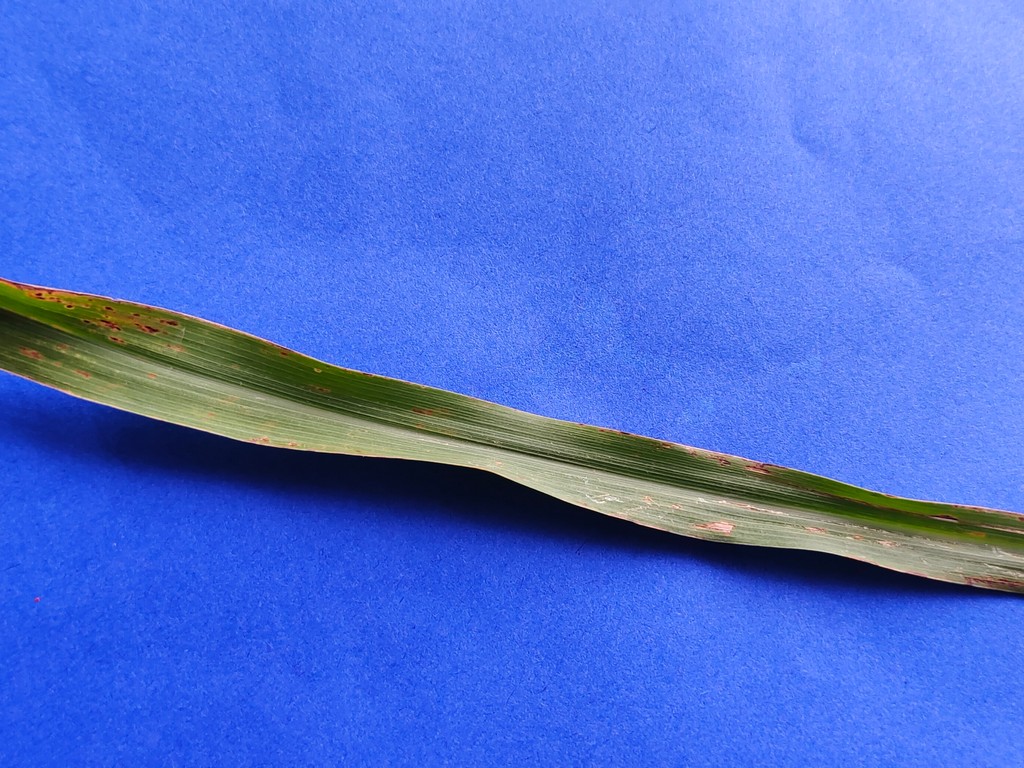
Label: Unhealthy